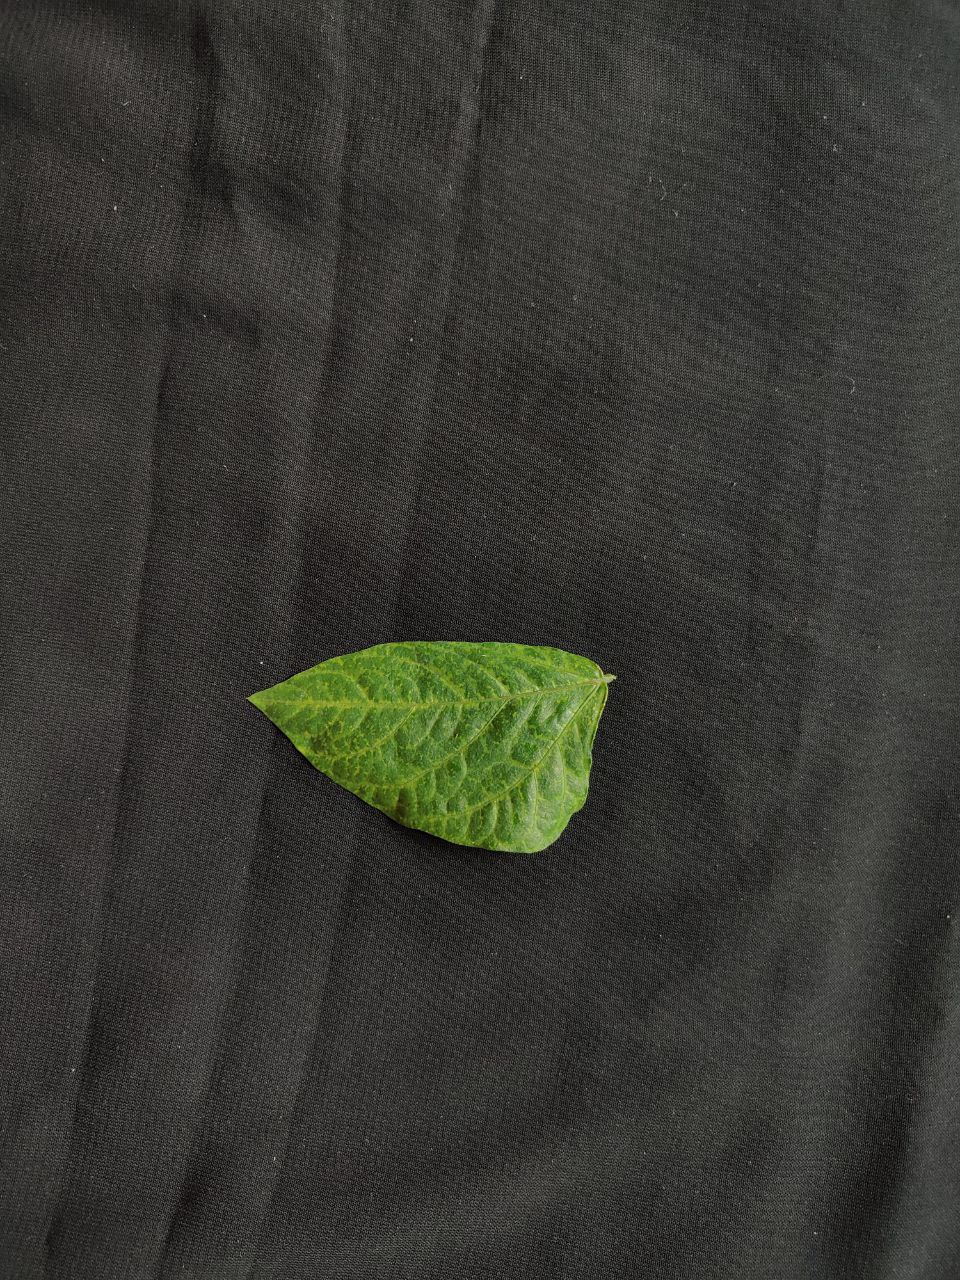
Crop: cowpea
Leaf condition: Mosaic Virus